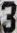
Number: 3